Palestinian Authority

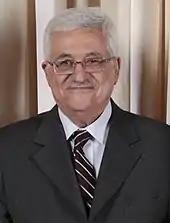
Mahmoud Abbas (Abu Mazen), President of the Palestinian Authority since 2005 (disputed since 2009)

Palestinian legislative elections took place on 25 January 2006. Hamas was victorious and Ismail Haniyeh was nominated as prime minister on 16 February 2006 and sworn in on 29 March 2006. However, when a Hamas-led Palestinian government was formed, the Quartet (United States, Russia, United Nations, and European Union) conditioned future foreign assistance to the Palestinian Authority (PA) on the future government's commitment to non-violence, recognition of the State of Israel, and acceptance of previous agreements. Hamas rejected these demands, which resulted in the Quartet suspension of its foreign assistance program and Israel imposed economic sanctions.